VEF

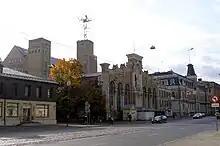
Main building in 2008 before renovation

The Latvian electronics industry had trouble competing with Western companies when the markets were opened in the early 1990s. Cited problems included poor service and product quality. Attempts to restructure these companies were not successful and their combined production fell more than 90% between 1993 and 1997. VEF was divided into six smaller companies, most of which no longer exist. Three remaining ones, VEF un Ko, VEF TELEKOM and VEF Radiotehnika RRR, employ between 100 and 200 people each.